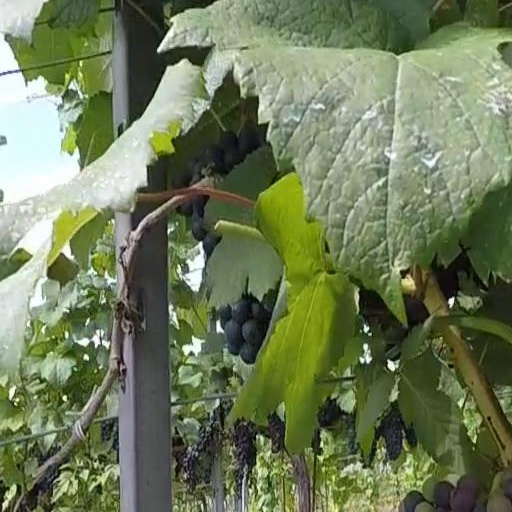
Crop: grape